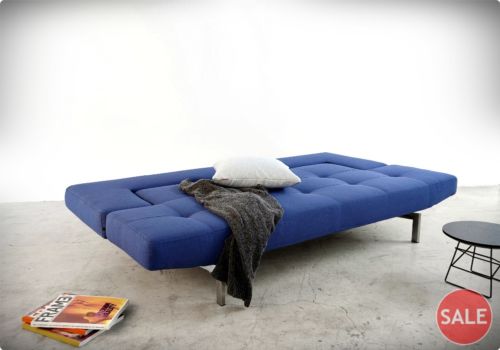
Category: sofa